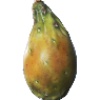
Label: Cactus fruit 1